Cook Terrace

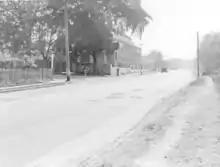
Cook Terrace, 1945

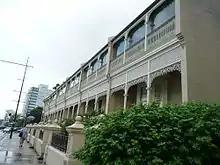
Cook Terrace frontage, 2009

The attics are contained within a corrugated iron mansard roof, which is divided by continuations of the party walls, which also separate the front and back verandahs.